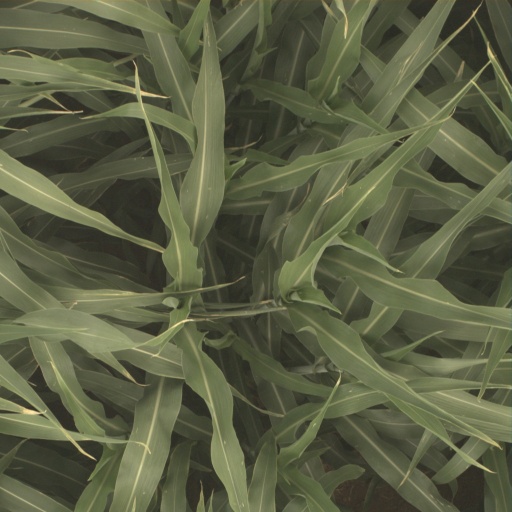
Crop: sorghum